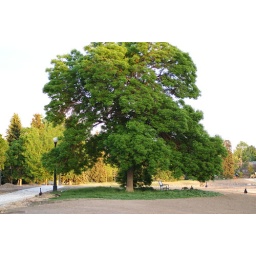
Where all around is dirt but the green tree is right there.